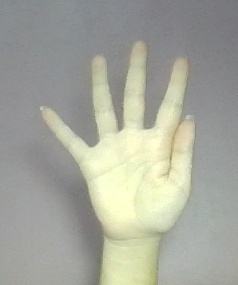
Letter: sheen